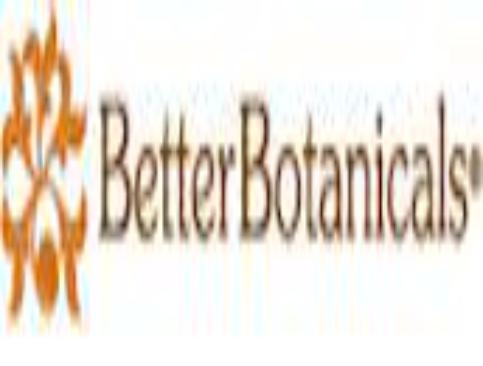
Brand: Better Botanicals
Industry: Necessities